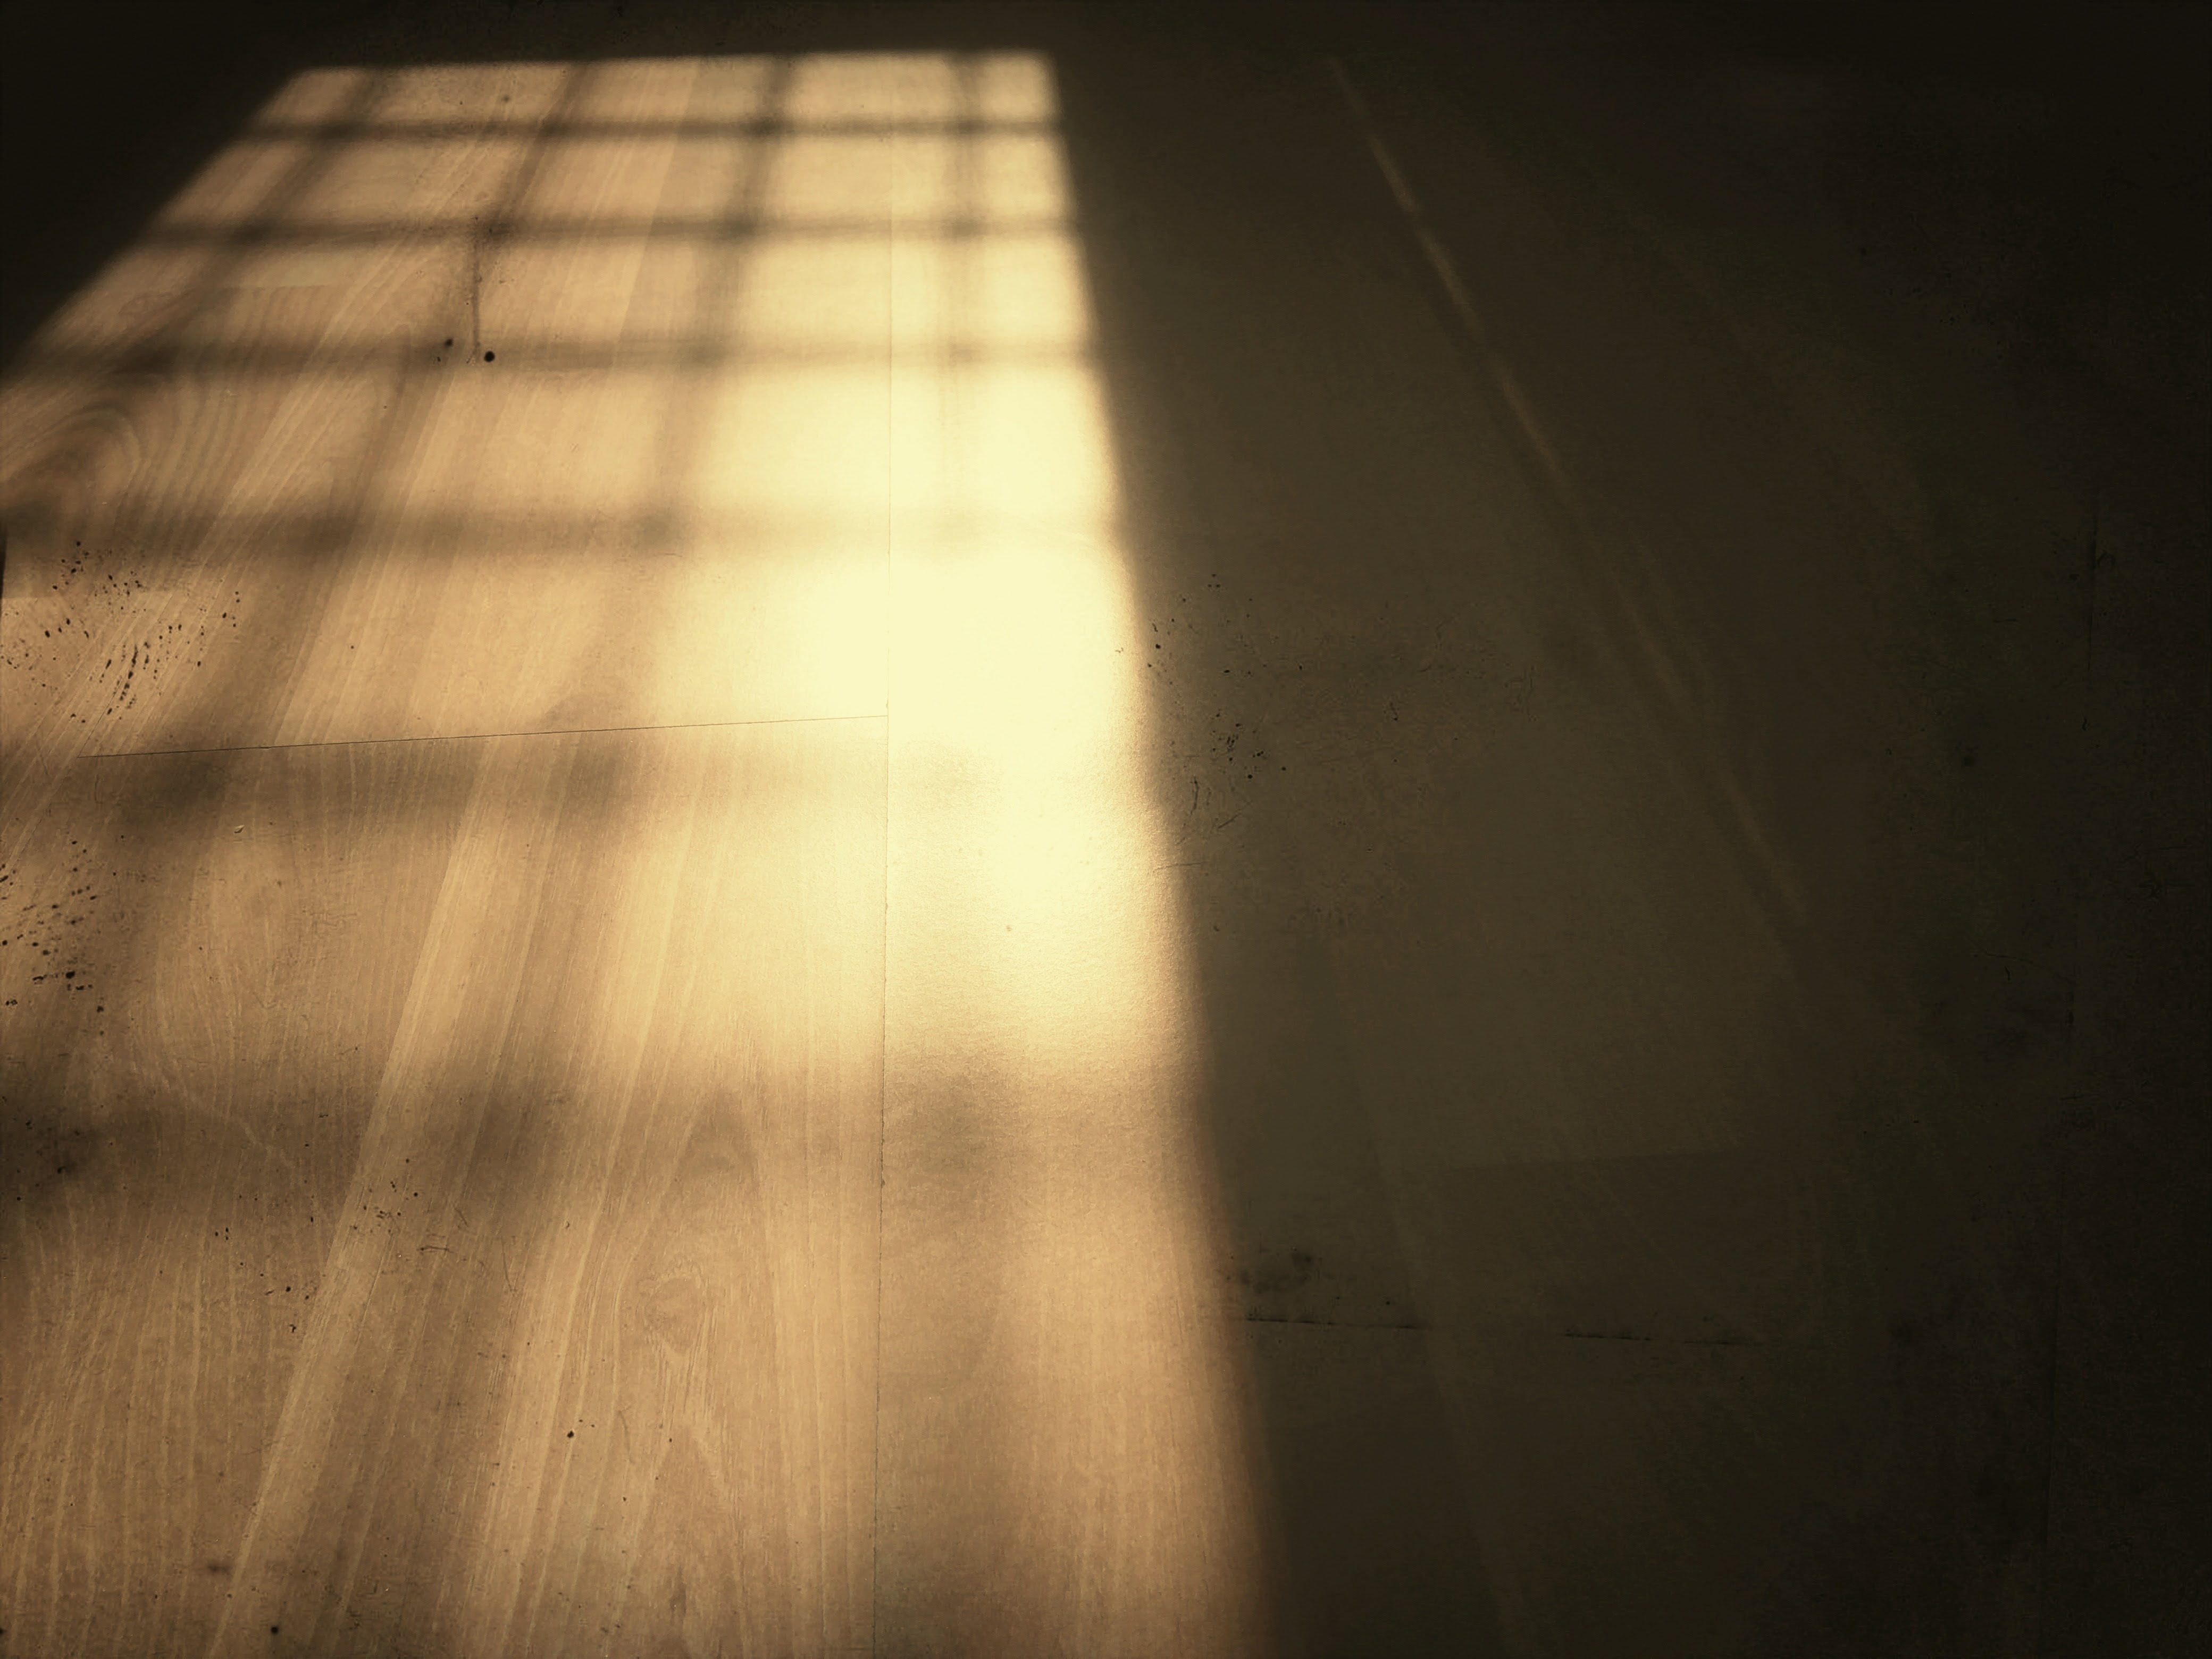
shadow, light, floor, line, wood, flooring, sunlight, Tints and shades, hardwood, atmosphere, darkness, beige, pattern